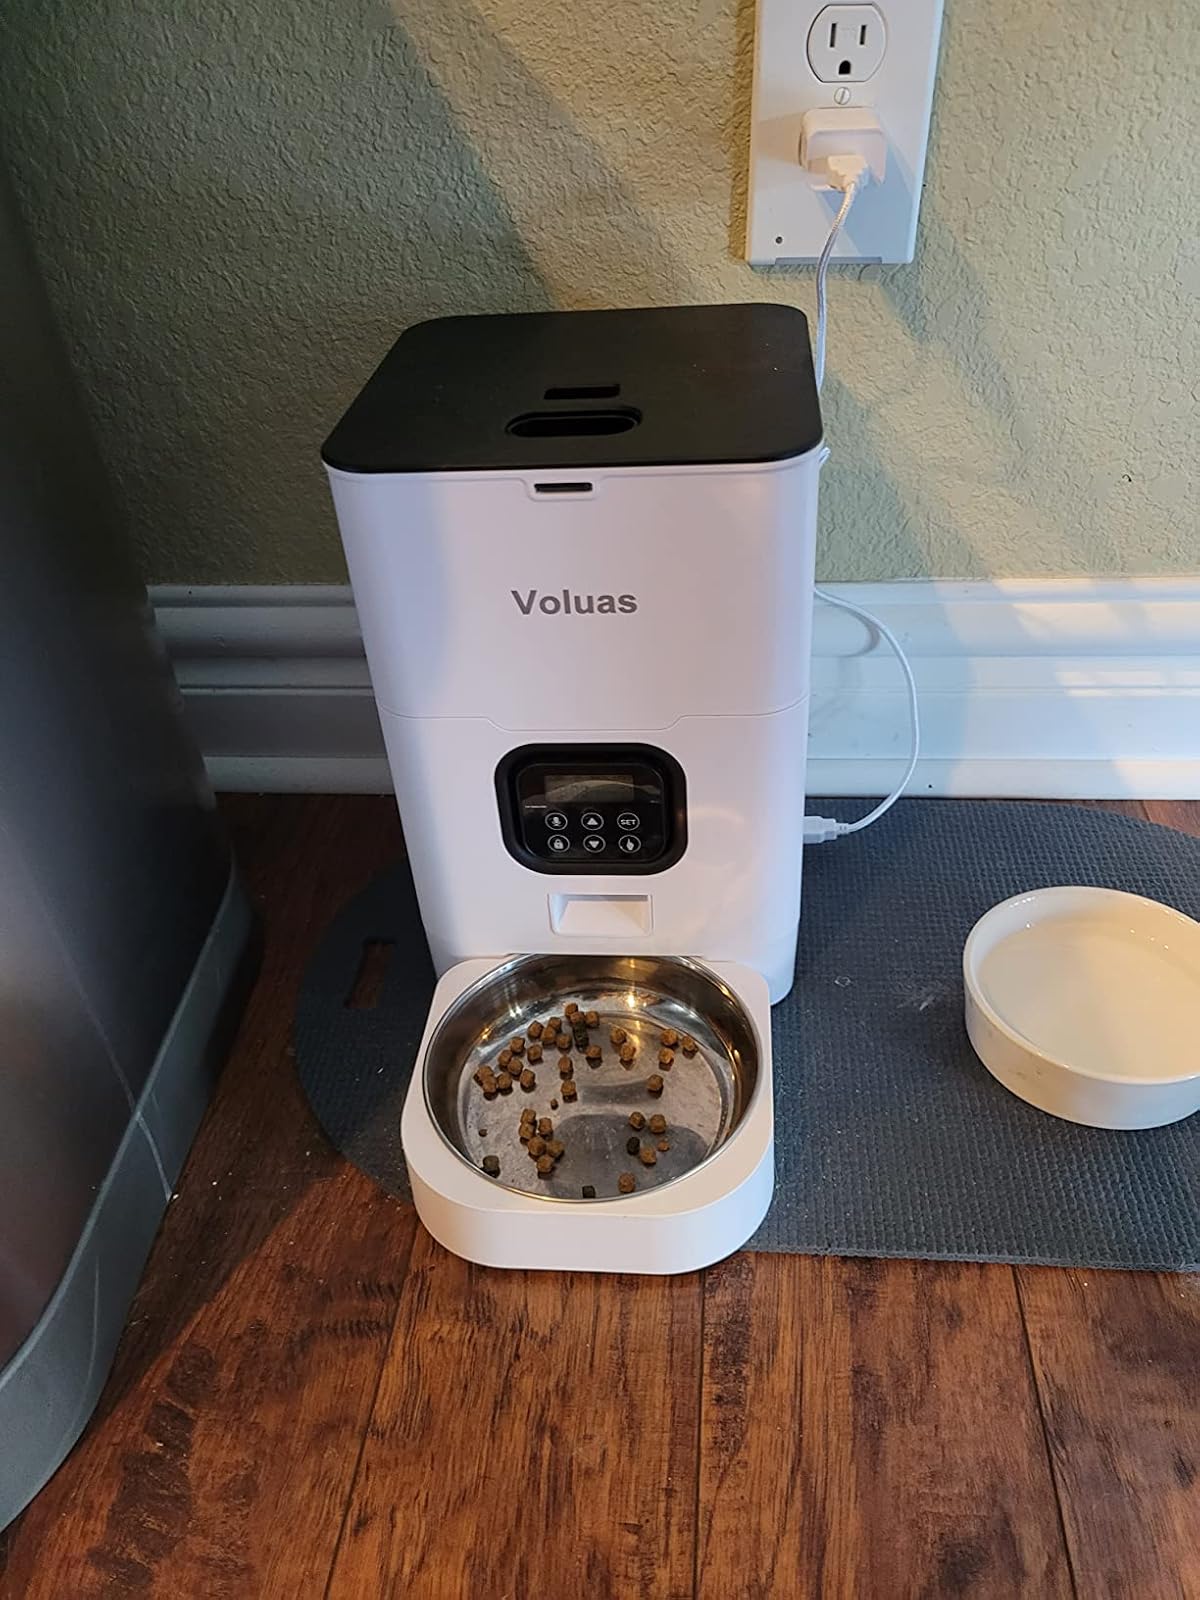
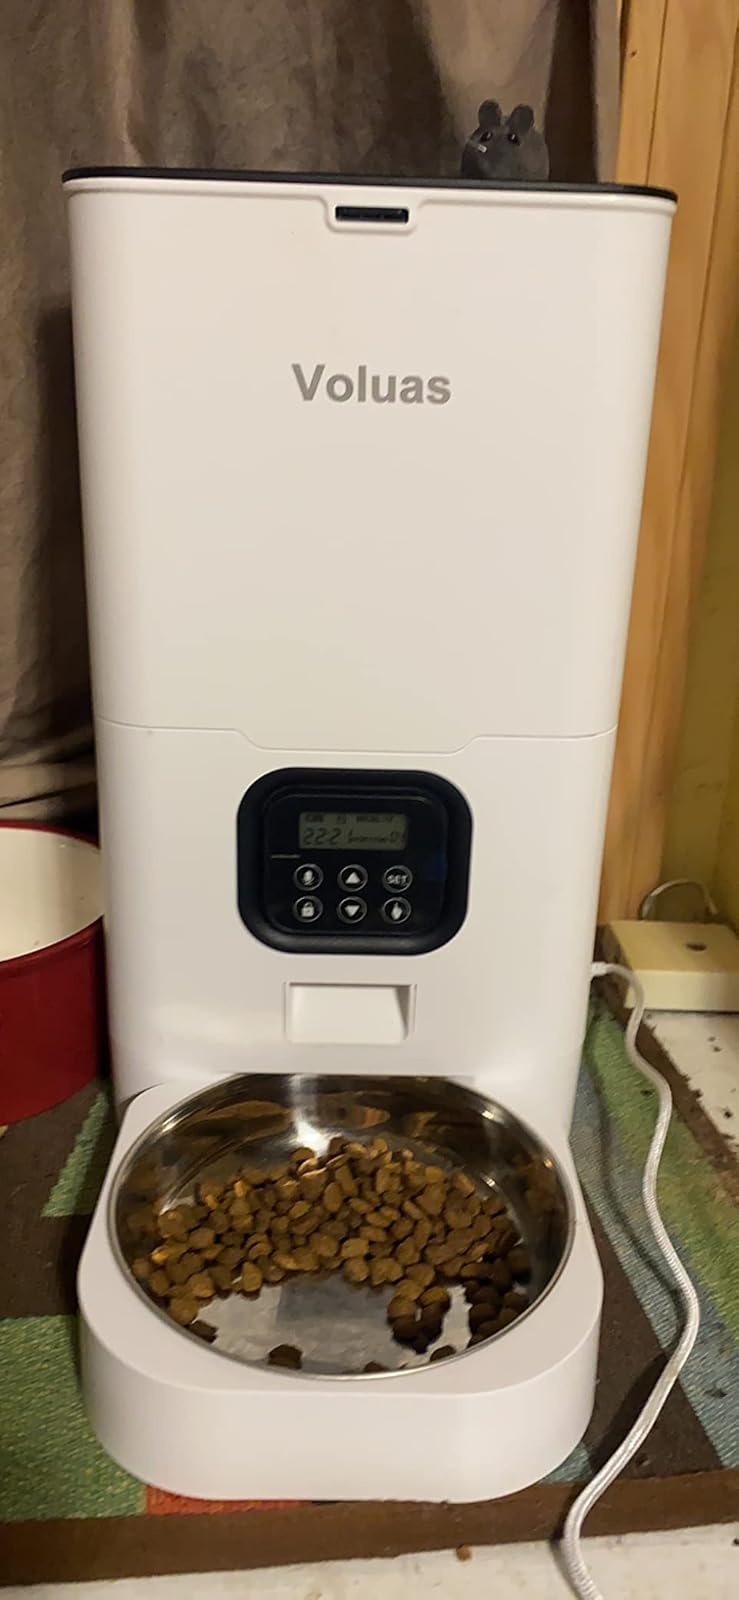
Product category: items_feeder
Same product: yes